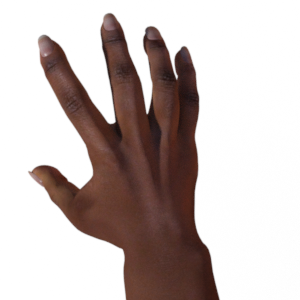
Label: paper